Kingdom of Croatia (925–1102)

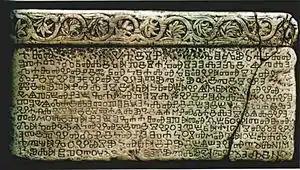
11th century Baška tablet.

Michael Krešimir II was succeeded by his son Stephen Držislav (969–997), who established better relations with the Byzantine Empire and their Theme of Dalmatia. According to "Historia Salonitana", Držislav received royal insignia from the Byzantines, together with the title of eparch and patricius. Also, according to this work, from the time of Držislav's reign his successors called themselves "kings of Croatia and Dalmatia". Stone panels from the altar of a 10th-century church in Knin with the inscription of Držislav, possibly when he was the heir to the throne, show that there was a precisely defined hierarchy regulating the matters of succession to the throne.